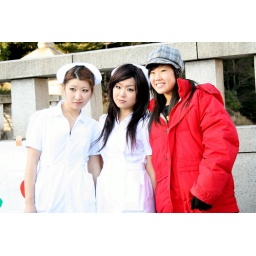
Cosplayers in Harajuku, in their usual hangout on the bridge between the train station and Yoyogi park.